Demelza Reveley

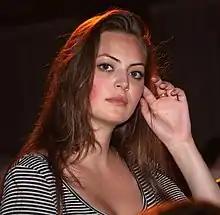
Reveley in February 2011

Demelza Rose Reveley (born 19 September 1991) is an Australian model, who won the fourth cycle of "Australia's Next Top Model".